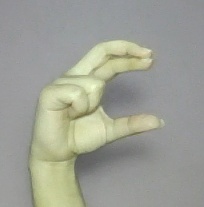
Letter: thal